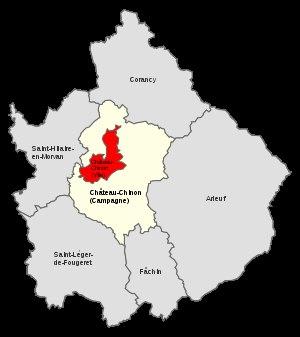
Château-Chinon (Ville), ou souvent simplement Château-Chinon, est une commune française située dans le département de la Nièvre, en région Bourgogne-Franche-Comté.
Château-Chinon est le nom d'une ancienne ville située dans le département actuel de la Nièvre.